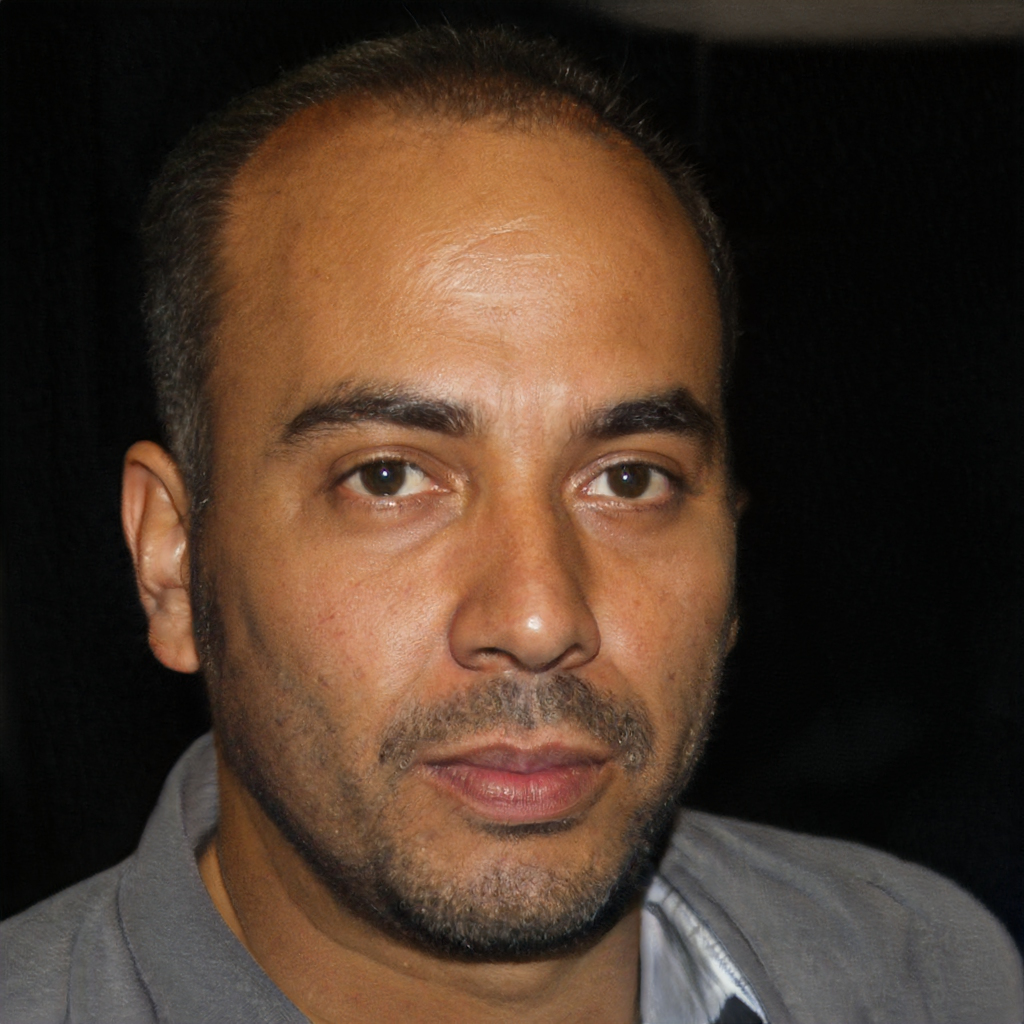
Gender: Male